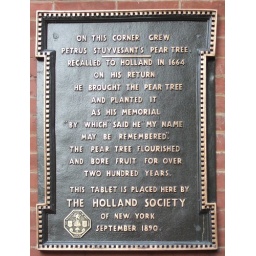
They cut down the pear tree to erect a building but put up this plaque in its place.